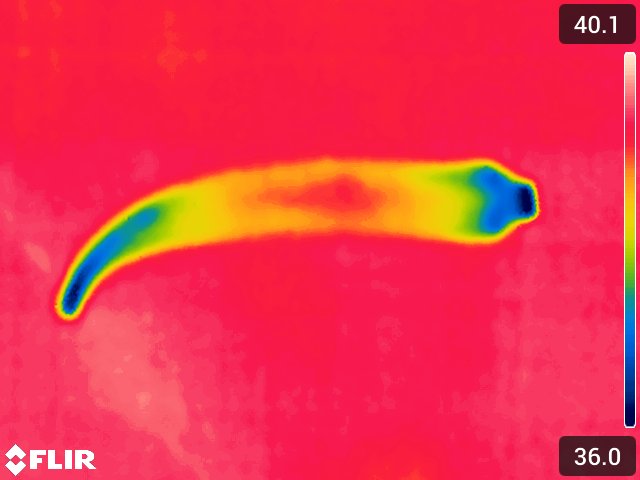
Maturity: over_matured